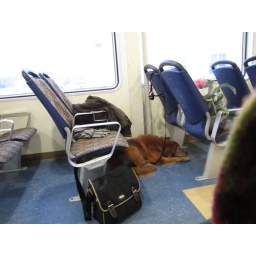
cute dog on boat under seats